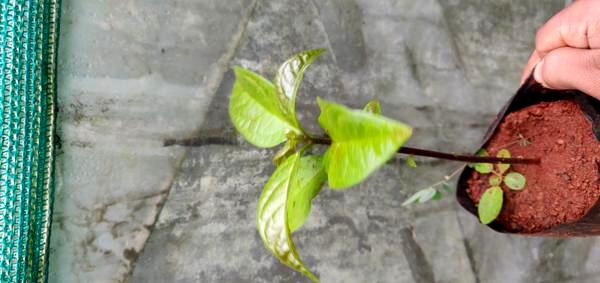
Plant: Avacado